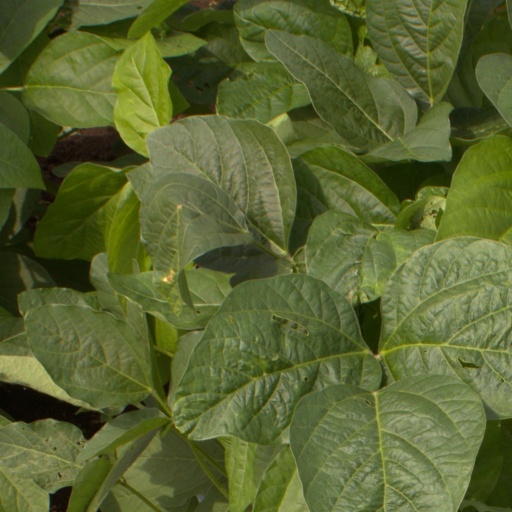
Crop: soybean